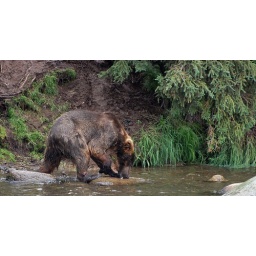
Small tri-colored bear licking a rock at Brooks Falls in Katmai National Park, AK